Fairview, Utah

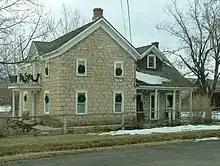
Pioneer-era house in Fairview, December 2004

Impressed with the area's possibilities while gathering wild hay in early 1859, James Naylor Jones, Isaac Young Vance, Warren P. Brady, and Jehu Cox wrote to Brigham Young asking for permission to create a settlement. The church president responded pragmatically, "If there is water for thirty families, you have my permission." At an organizing meeting held on 1 October 1859 in Mt. Pleasant, James N. Jones was chosen to lead a band of about twenty families interested in the new colonizing opportunity. The town site was surveyed, and by the end of 1860, a large log meeting house had been completed to house church, school, and social functions. Rows of poplars were planted, streets were graded, and fences were constructed as Fairview took on the appearance of the ubiquitous Mormon village. In 1864 the town obtained a post office and forsook its original name of North Bend in favor of the more descriptive name Fairview because it "commands an excellent view of the great granary extending south even beyond Manti, thirty miles distant."